Sébastien Loeb

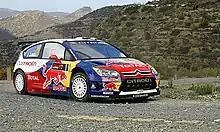
Loeb during the shakedown in Cyprus

Loeb started the year by winning Rally Ireland for the second time since 2007. He then won his first Rally Norway ever, after a fierce battle with Mikko Hirvonen, lasting throughout the very final stage. Being first on the road through all three days, Loeb kept his lead, in the end winning with 9.8 seconds over Hirvonen. Loeb continued his good form by winning over Hirvonen in Cyprus, marking his career 50th victory, and in Portugal. His victory in Argentina, the fifth in a row in this country, was also his fifth victory in a row since the start of the season.